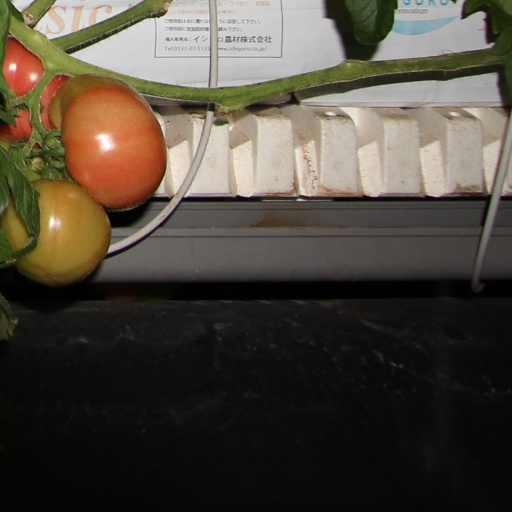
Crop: tomato